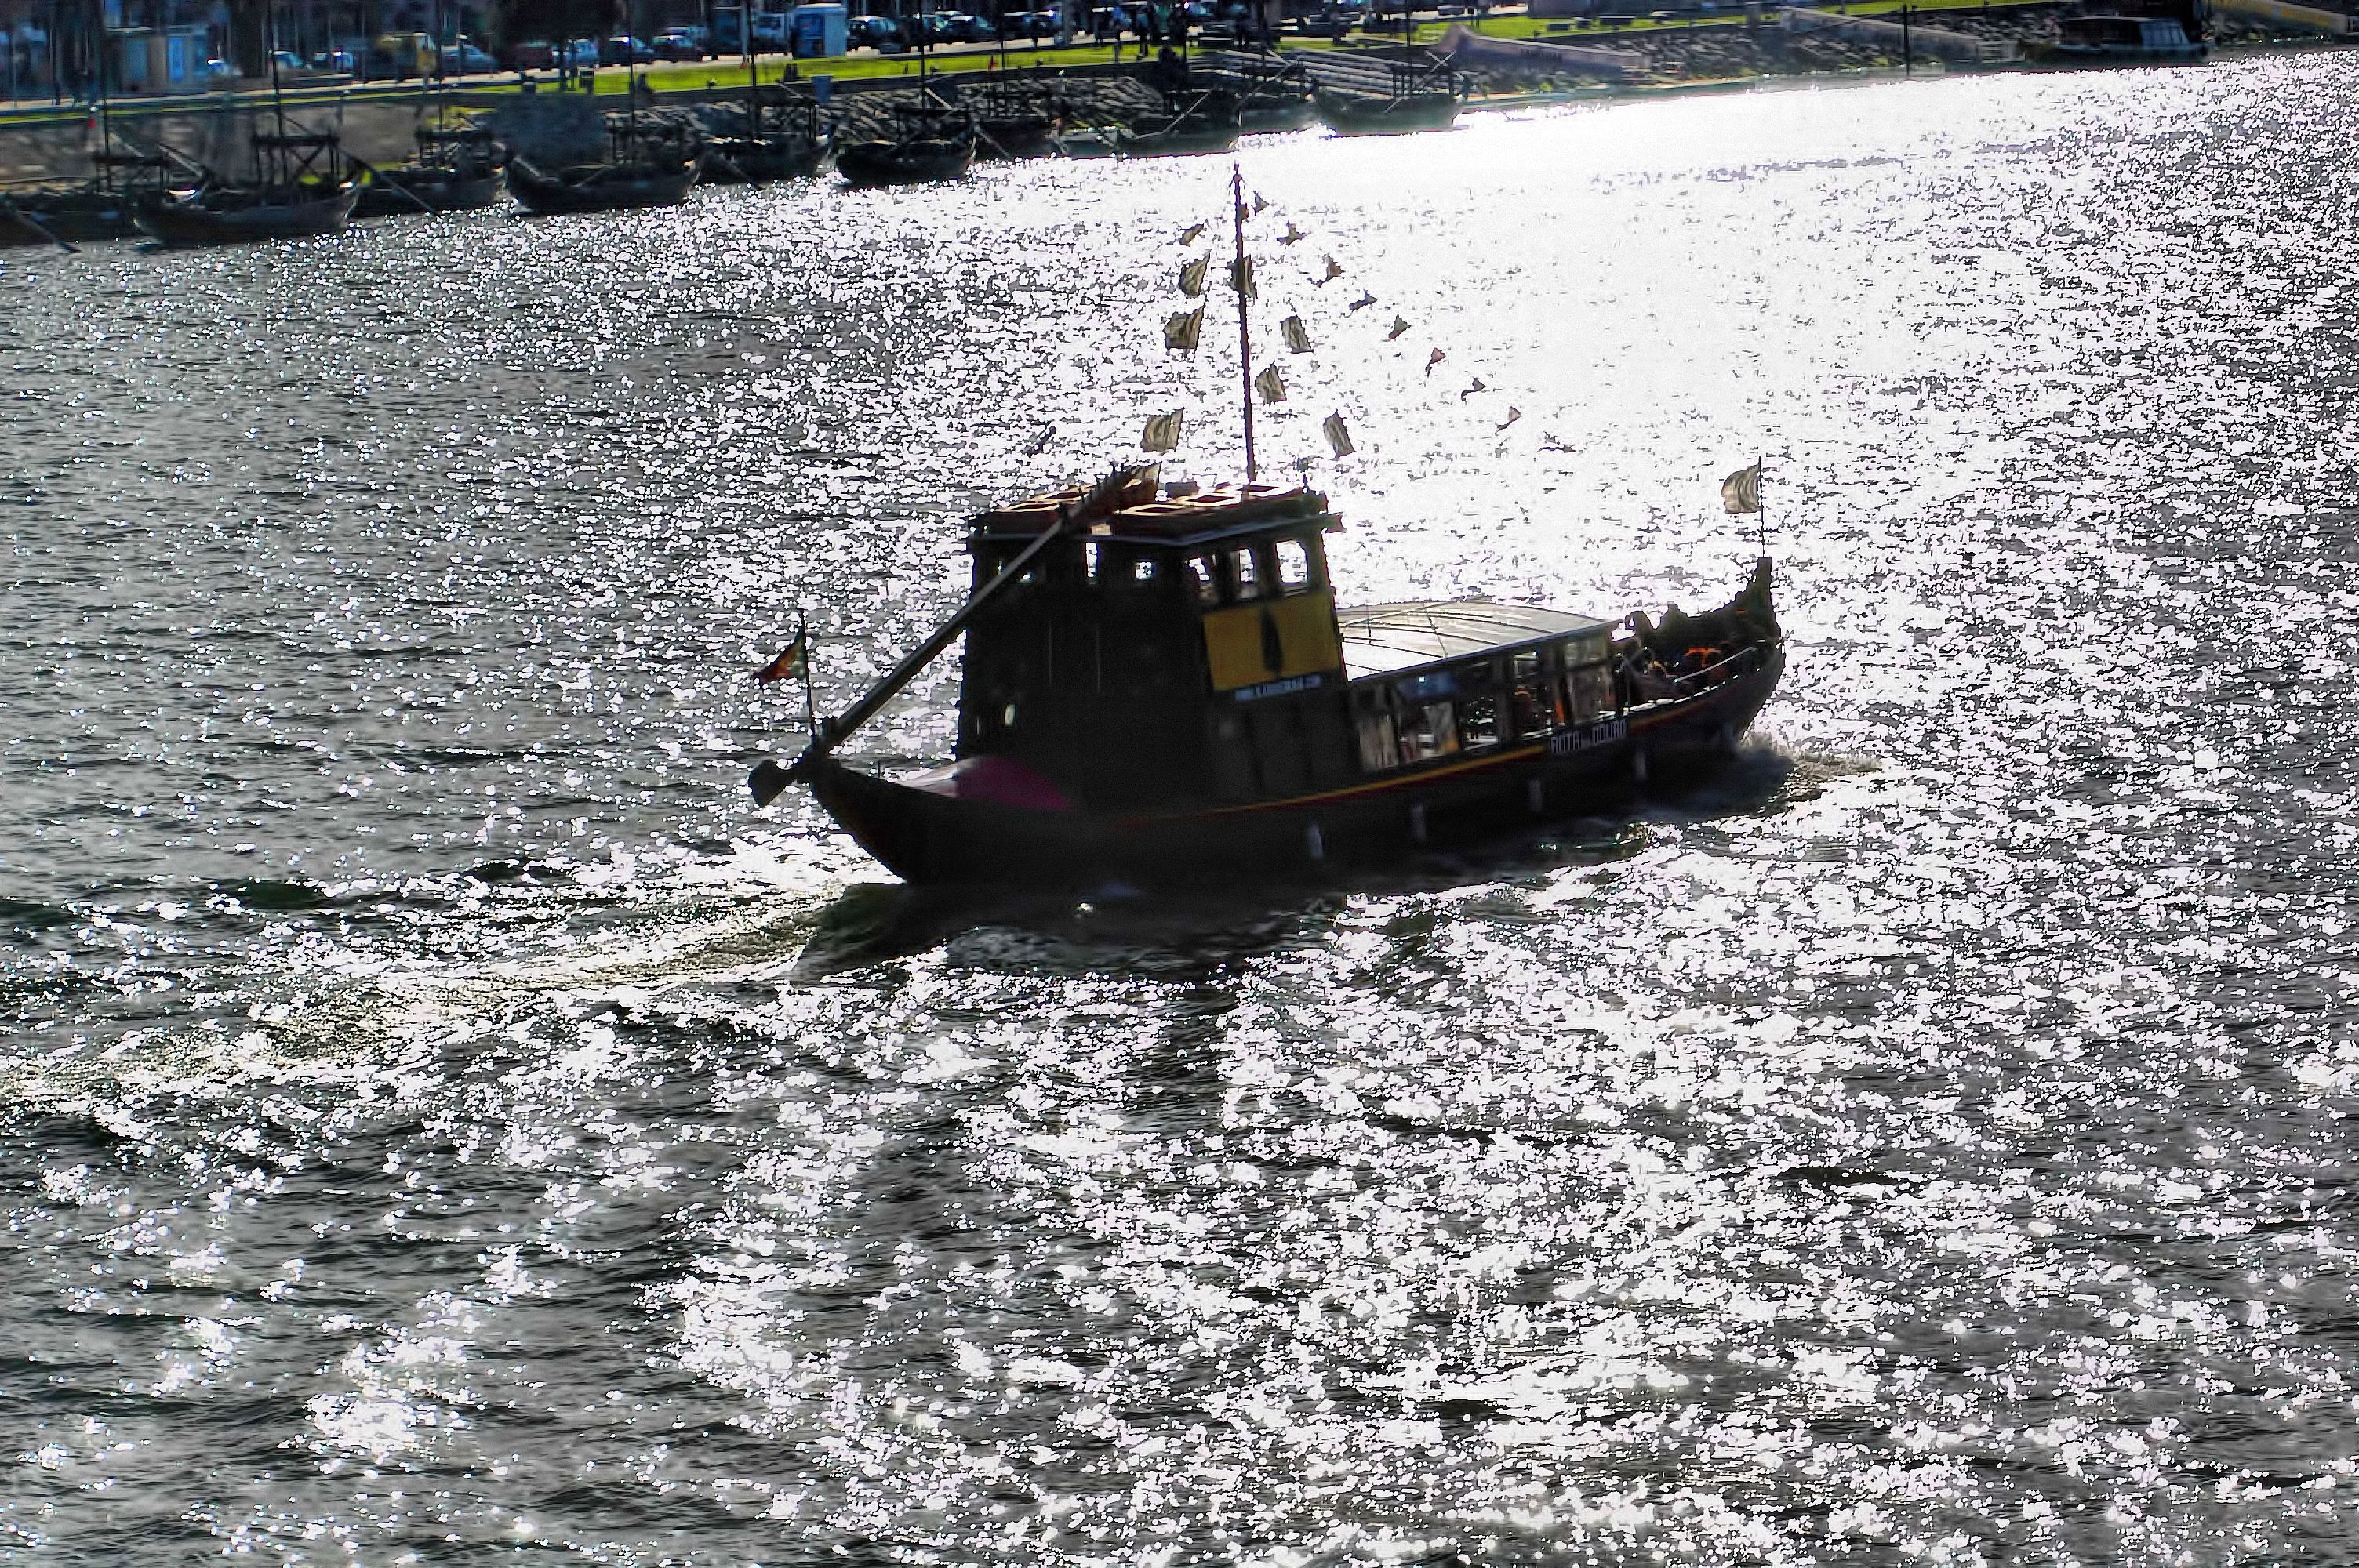
sea, boat, river, ship, vehicle, waterway, channel, tugboat, watercraft, porto, fishing vessel, pilot boat